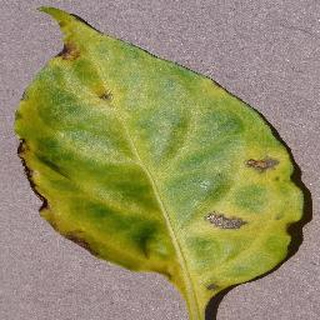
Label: bell_pepper_bacterial_spot